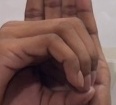
ASL sign: 0